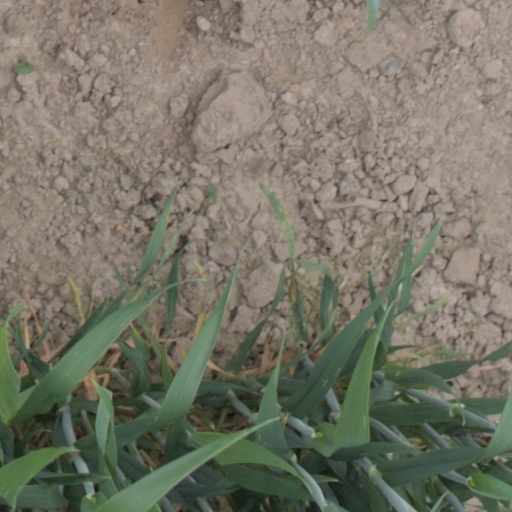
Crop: wheat